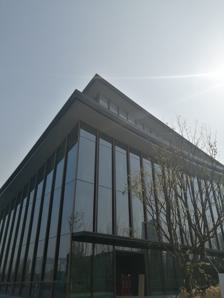
Building: Chengdu Museum of Contemporary Art
Country: China
Year built: 2021
Contemporary art museum in Chengdu, China Chengdu Museum of Contemporary Art 成都市当代艺术馆 A corner of the Chengdu Museum of Contemporary Art Established November 6, 2021 ; 3 years ago ( 2021-11-06 ) Location Tianfu Art Park , Jinniu District , Chengdu , Sichuan , China Coordinates 30°42′44.01″N 104°01′04.54″E / 30.7122250°N 104.0179278°E / 30.7122250; 104.0179278 The Chengdu Museum of Contemporary Art ( Chinese : 成都市当代艺术馆 ) is a contemporary art museum in Chengdu , China . Overview The museum opened in Tianfu Art Park as part of the 2021 Chengdu Biennale , together with the Chengdu Tianfu Art Museum . It is operated by the Chengdu Art Academy . The museum complex consists of three buildings; the others house an art library and a humanities library. Gallery Inside the museum The ground floor of the museum See also Museum of Contemporary Art Chengdu (a different museum founded in 2011) References